McLaren

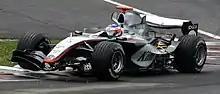
Kimi Räikkönen challenged for the Drivers' Championship in .

In , the superior reliability and speed of the Ferraris and Renaults prevented the team from gaining any victories for the first time in a decade. Montoya parted company acrimoniously with the team to race in NASCAR after the United States Grand Prix, where he crashed into Räikkönen at the start; test driver Pedro de la Rosa deputised for the remainder of the season. The team also lost Räikkönen to Ferrari at the end of the year.